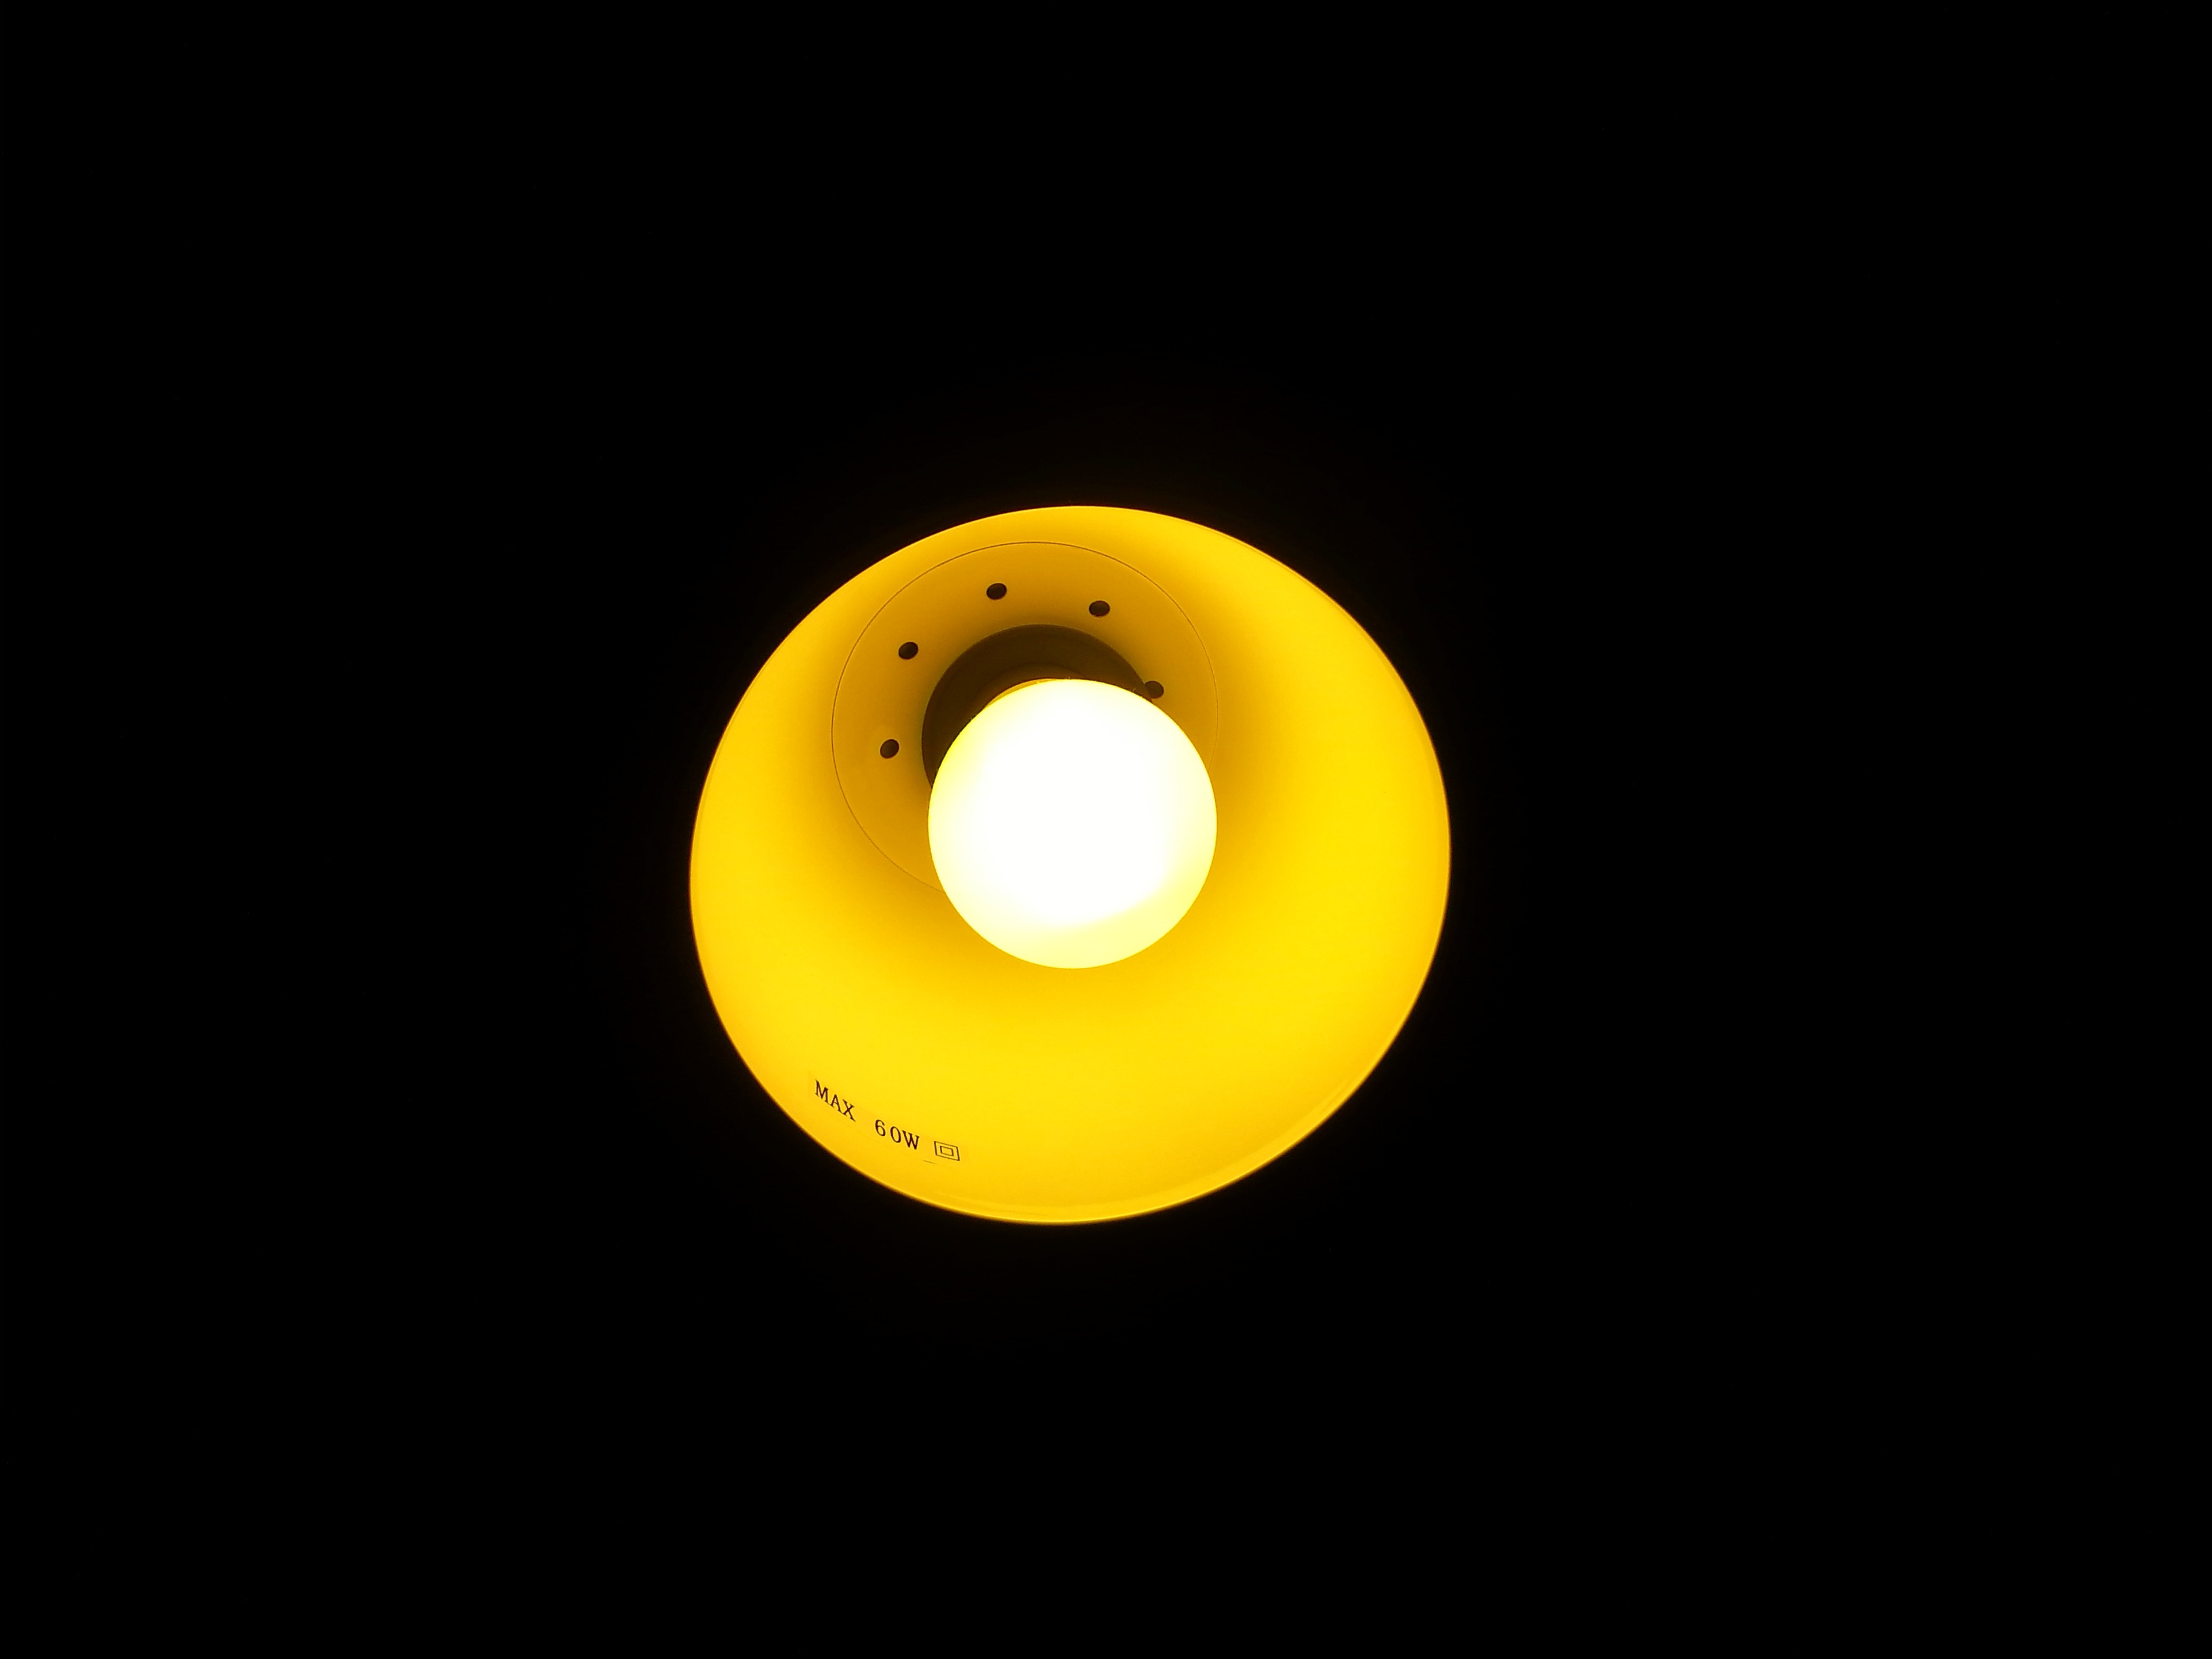
light, number, lamp, black, yellow, circle, font, astronomical object, eight ball